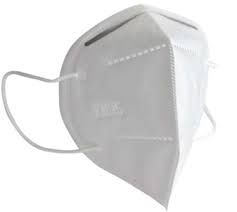
Waste category: trash